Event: Nepal Earthquake
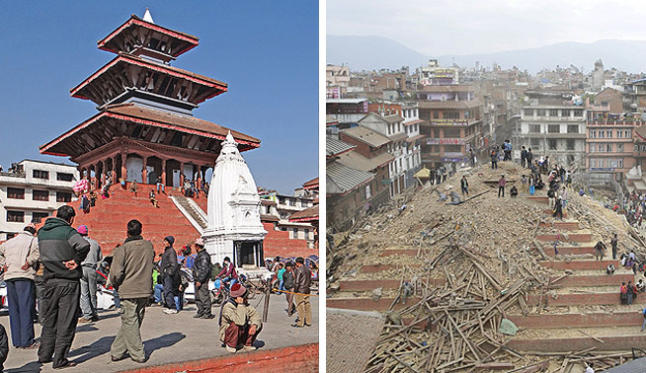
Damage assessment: damage